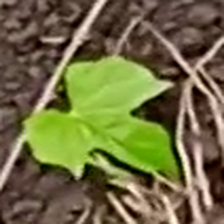
Weed species: Obscure_morning _glory(Ipomoea obscura)